National Register of Historic Places

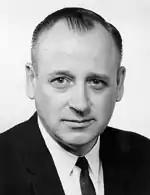
George B. Hartzog Jr., director of the National Park Service from 1964 to 1972

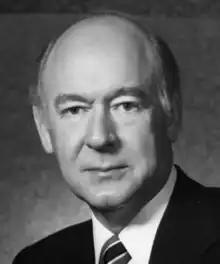
U.S. Secretary of the Interior Cecil Andrus, who removed the National Register from the jurisdiction of the National Park Service in 1978

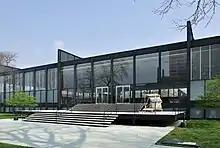
S. R. Crown Hall in Chicago, listed under criteria B and C for its association with architect Ludwig Mies van der Rohe and its modernist design

On October 15, 1966, the Historic Preservation Act created the National Register of Historic Places and the corresponding State Historic Preservation Offices (SHPO). The National Register initially consisted of the National Historic Landmarks designated before the Register's creation, as well as any other historic sites in the National Park System. Approval of the act, which was amended in 1980 and 1992, represented the first time the United States had a broad-based historic preservation policy. The 1966 act required those agencies to work in conjunction with the SHPO and an independent federal agency, the Advisory Council on Historic Preservation (ACHP), to confront adverse effects of federal activities on historic preservation.